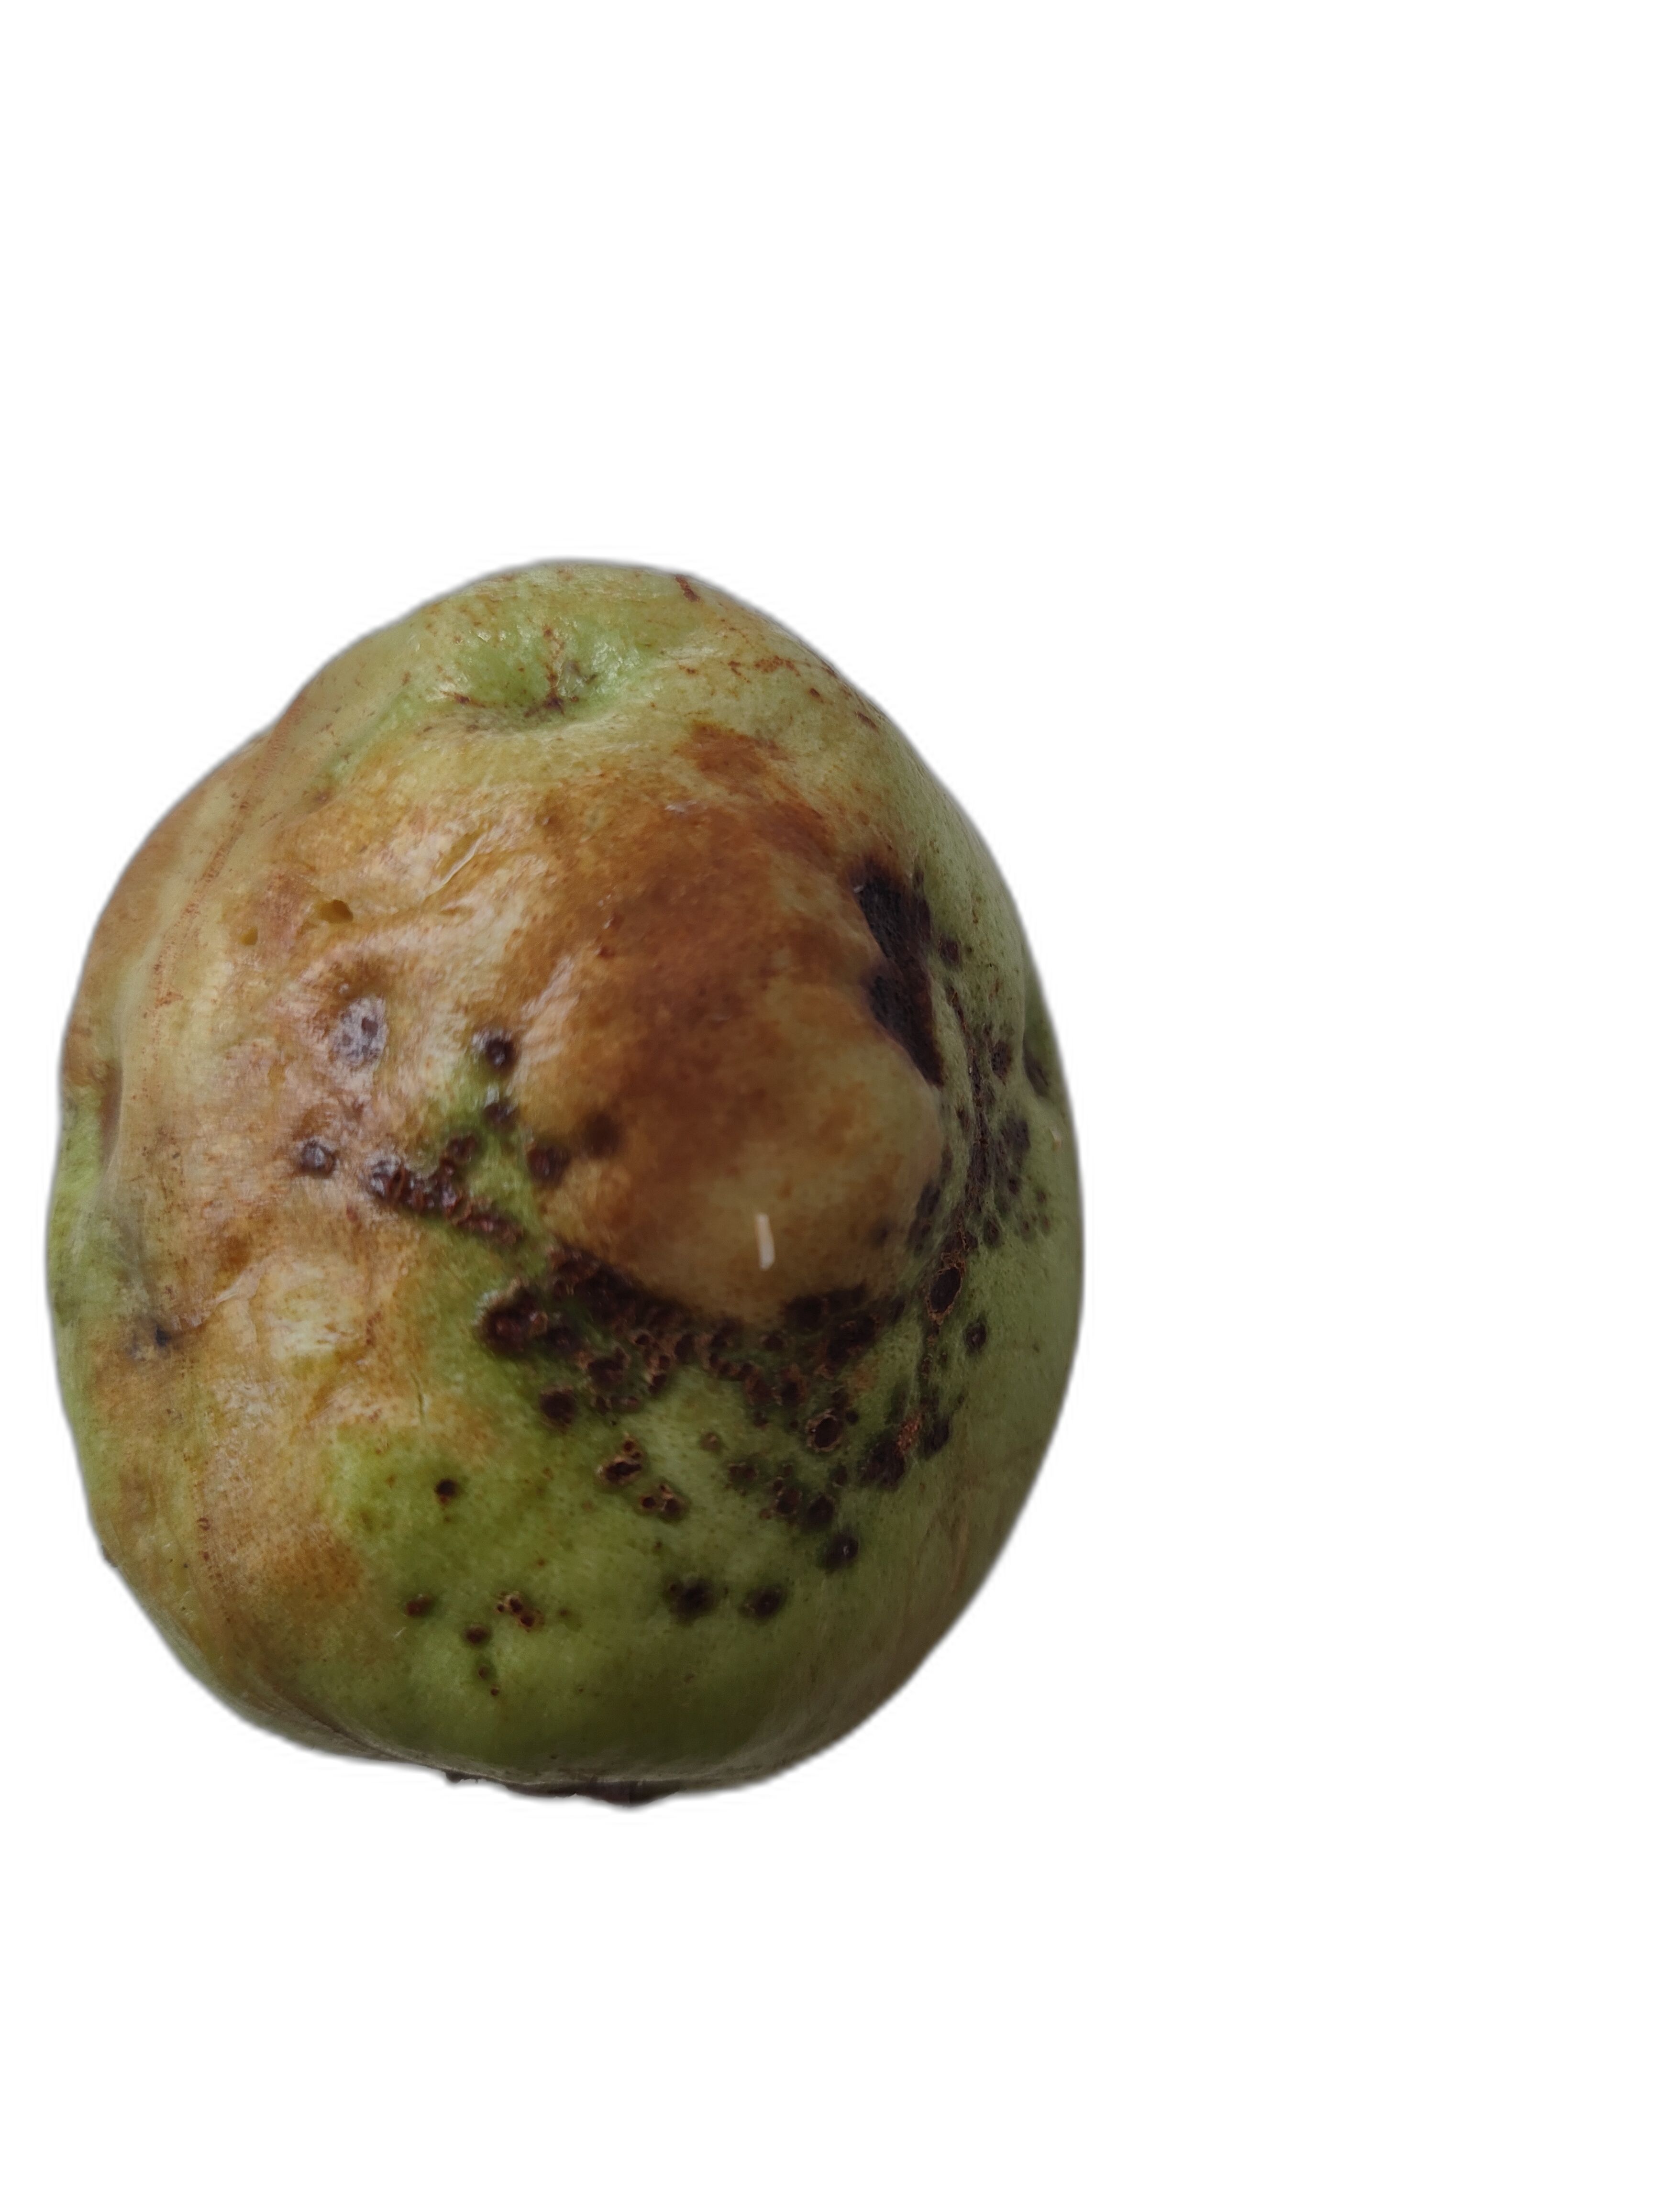
Plant part: fruit
Disease: Styler end root